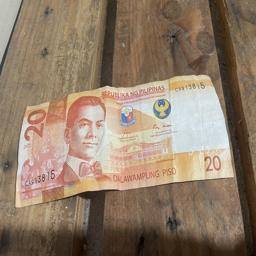
Label: 20_Old_Front